Nazmi Solok

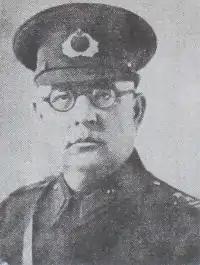

Nazmi Solok (1876; Balıkesir – 1956; Istanbul) was an officer of the Ottoman Army and a general of the Turkish Army.